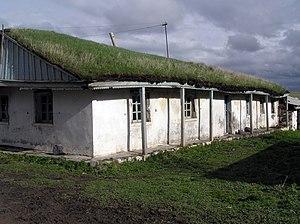
Un toit de gazon, parfois appelé toit de tourbe, est un type de toiture végétale traditionnel scandinave, composé de mottes de gazon disposées sur des couches d'écorce de bouleau répandues sur des planches de bois en pente douce. Jusqu'à la fin du XIXᵉ siècle, c'est le toit le plus commun des maisons en bois rurales de Norvège et dans une grande partie du reste de la Scandinavie. Son aire de développement correspond à peu près à la distribution des techniques de construction en bois provenant de l'architecture vernaculaire de Finlande et de la péninsule scandinave. La charge d'environ 250 kg/m² d'un toit en gazon est un avantage, car il permet de compresser les planches et rendre les murs plus étanches aux courants d'air. En hiver, la charge totale peut ainsi augmenter de 400 ou 500 kg/m², à cause de la neige. Le gazon est aussi un isolant raisonnablement efficace dans un climat froid. L'écorce de bouleau en dessous garantit l'étanchéité de la toiture.